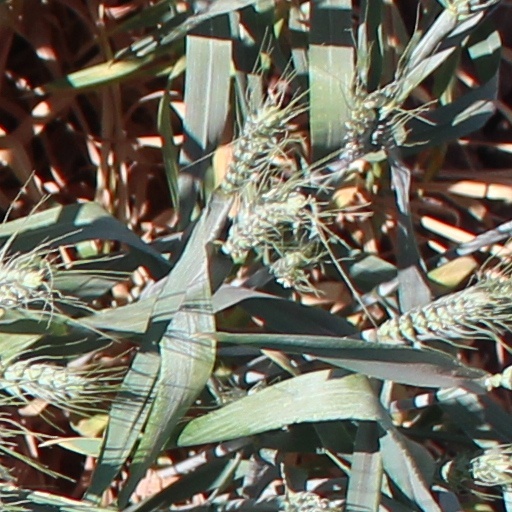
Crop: wheat